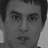
Emotion: neutral